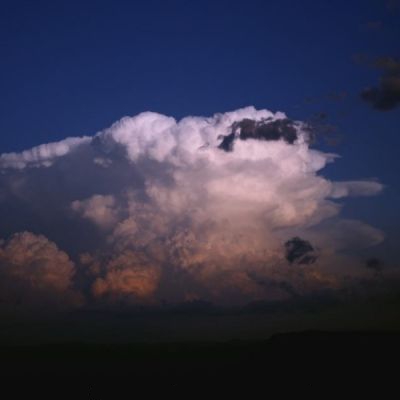
Cloud type: Cumulonimbus (Cb)